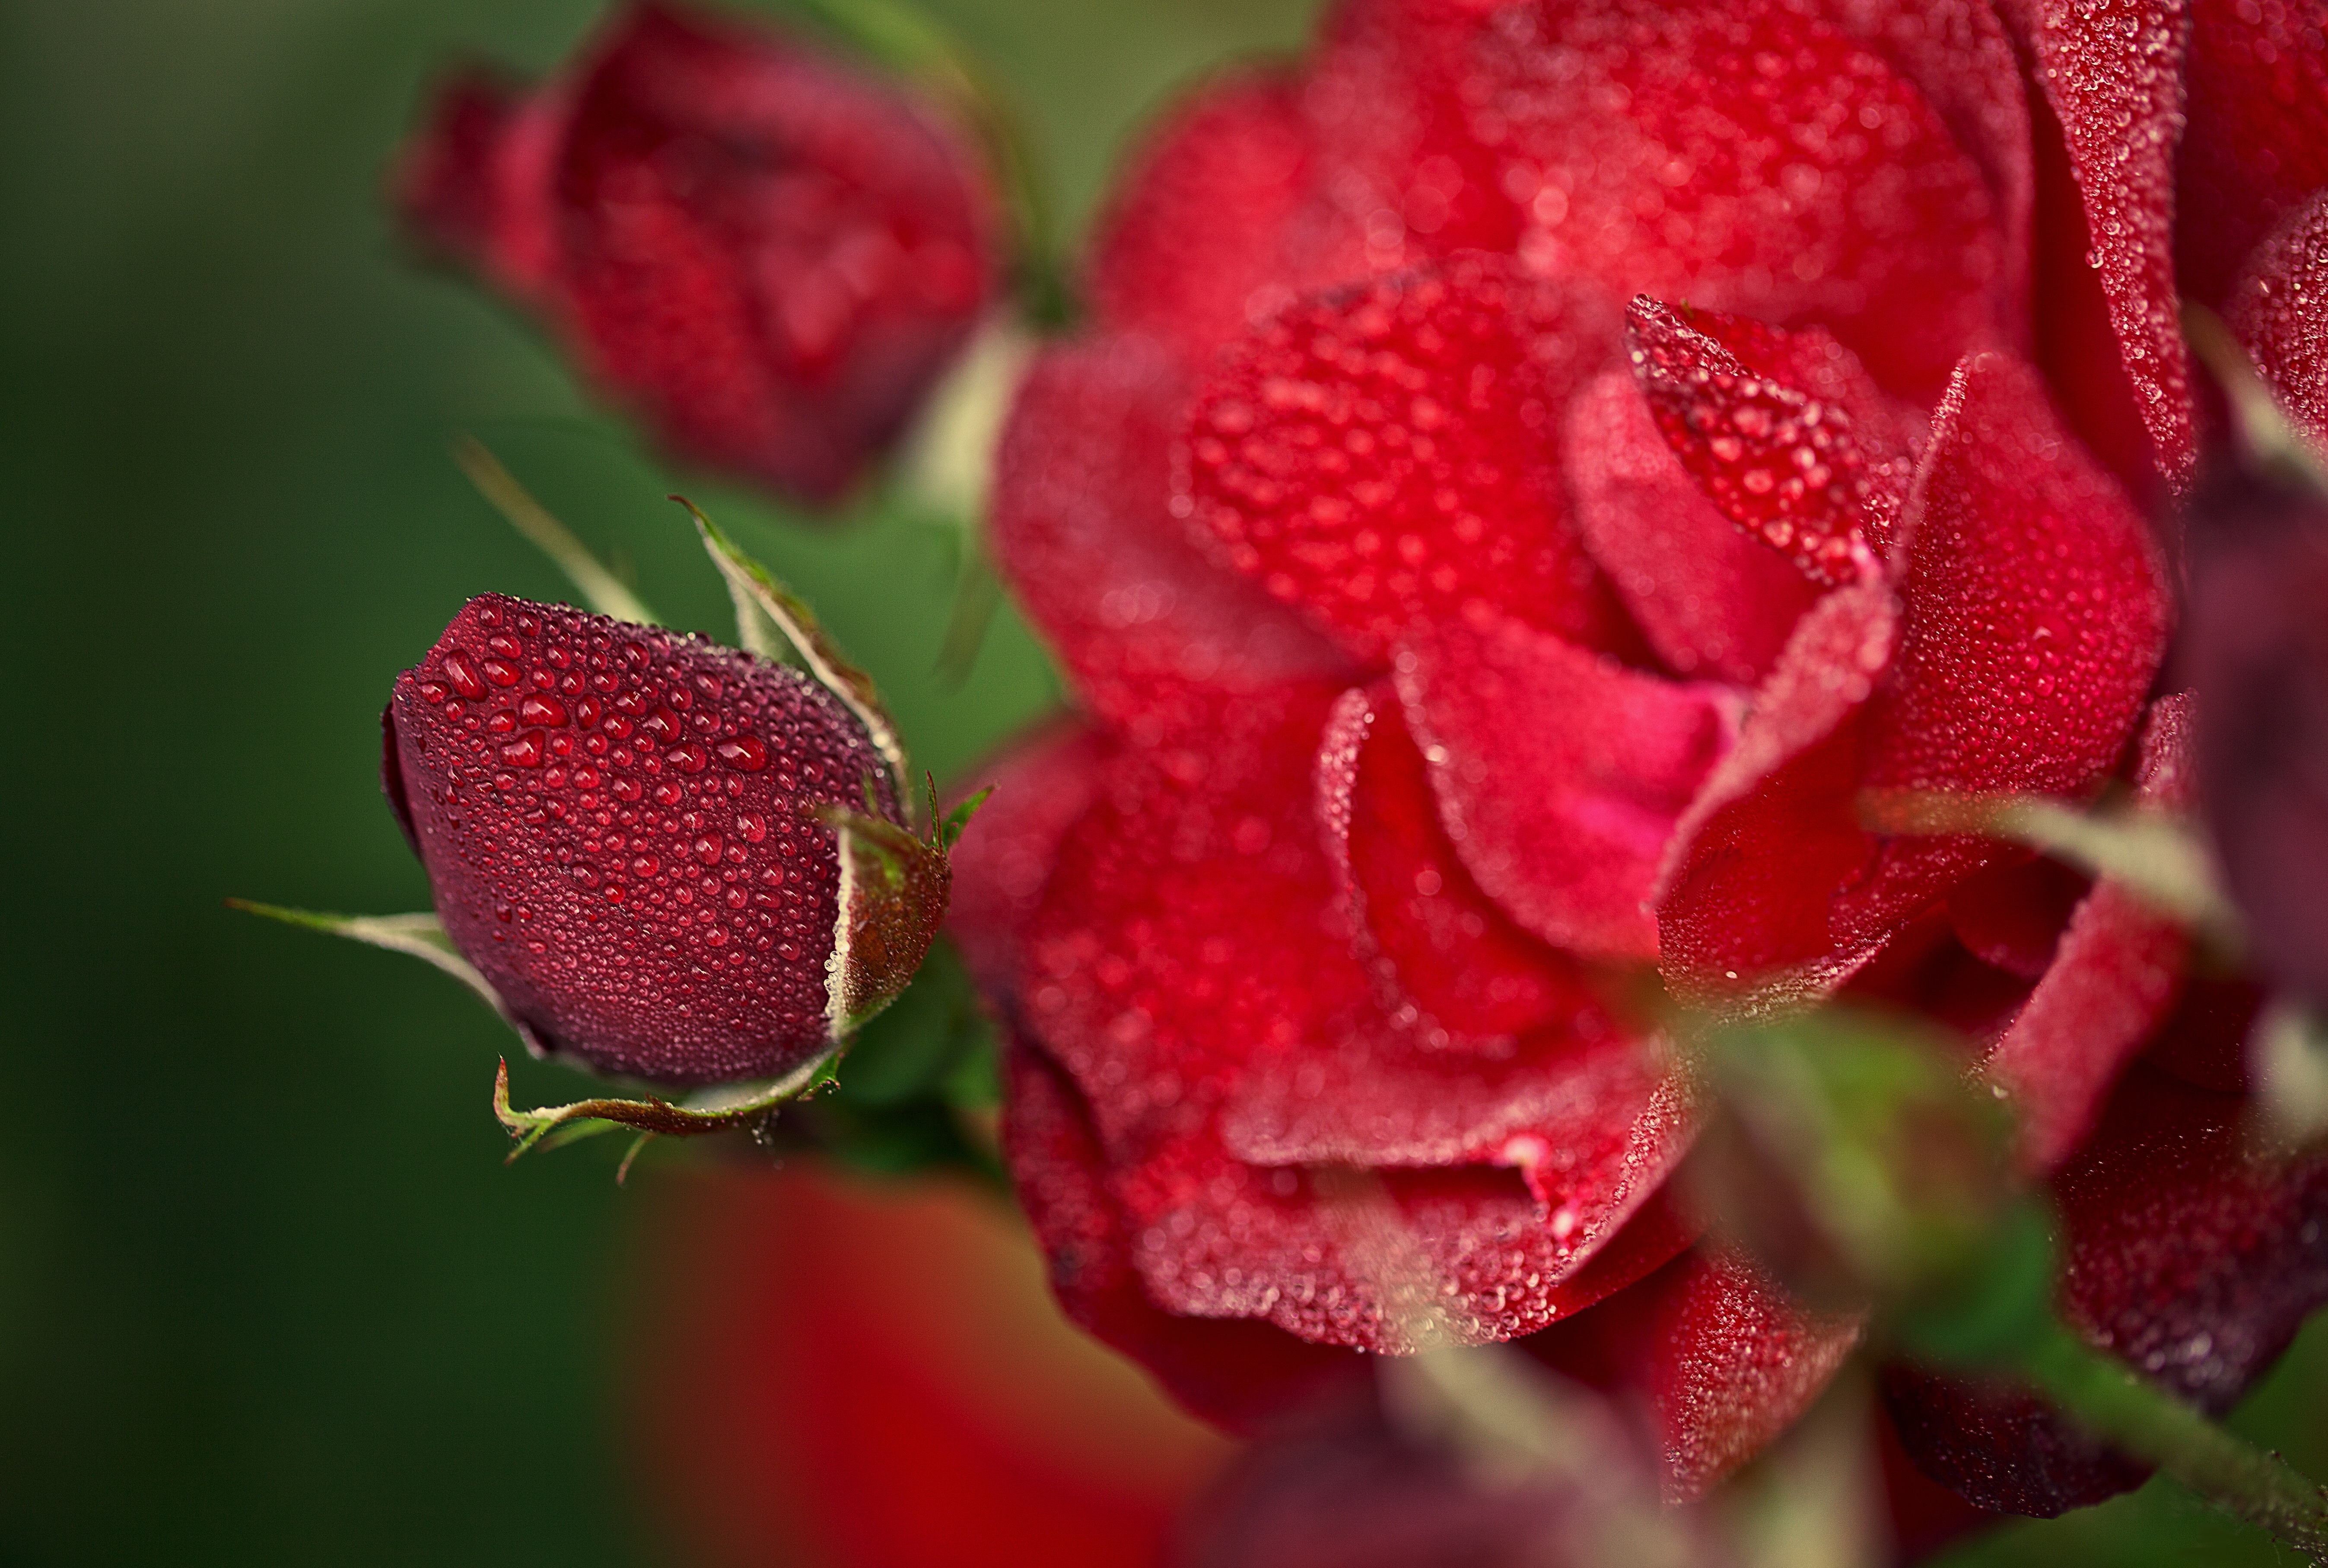
nature, blossom, plant, photography, leaf, flower, petal, summer, rose, green, red, color, romance, closeup, flora, flowers, close up, roses, shadows, holidays, shrub, elegant, mood, sharpness, drops of water, transparency, the background, macro photography, flowering plant, garden roses, rose family, the stem, flower petals, the purity of the, land plant, floral bud, the roses in the garden, rozchylony flower